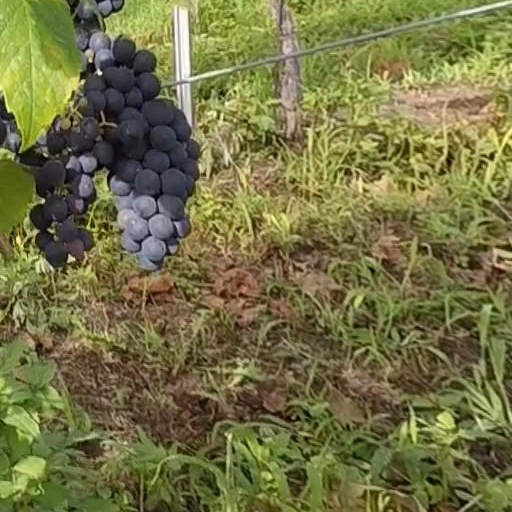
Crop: grape